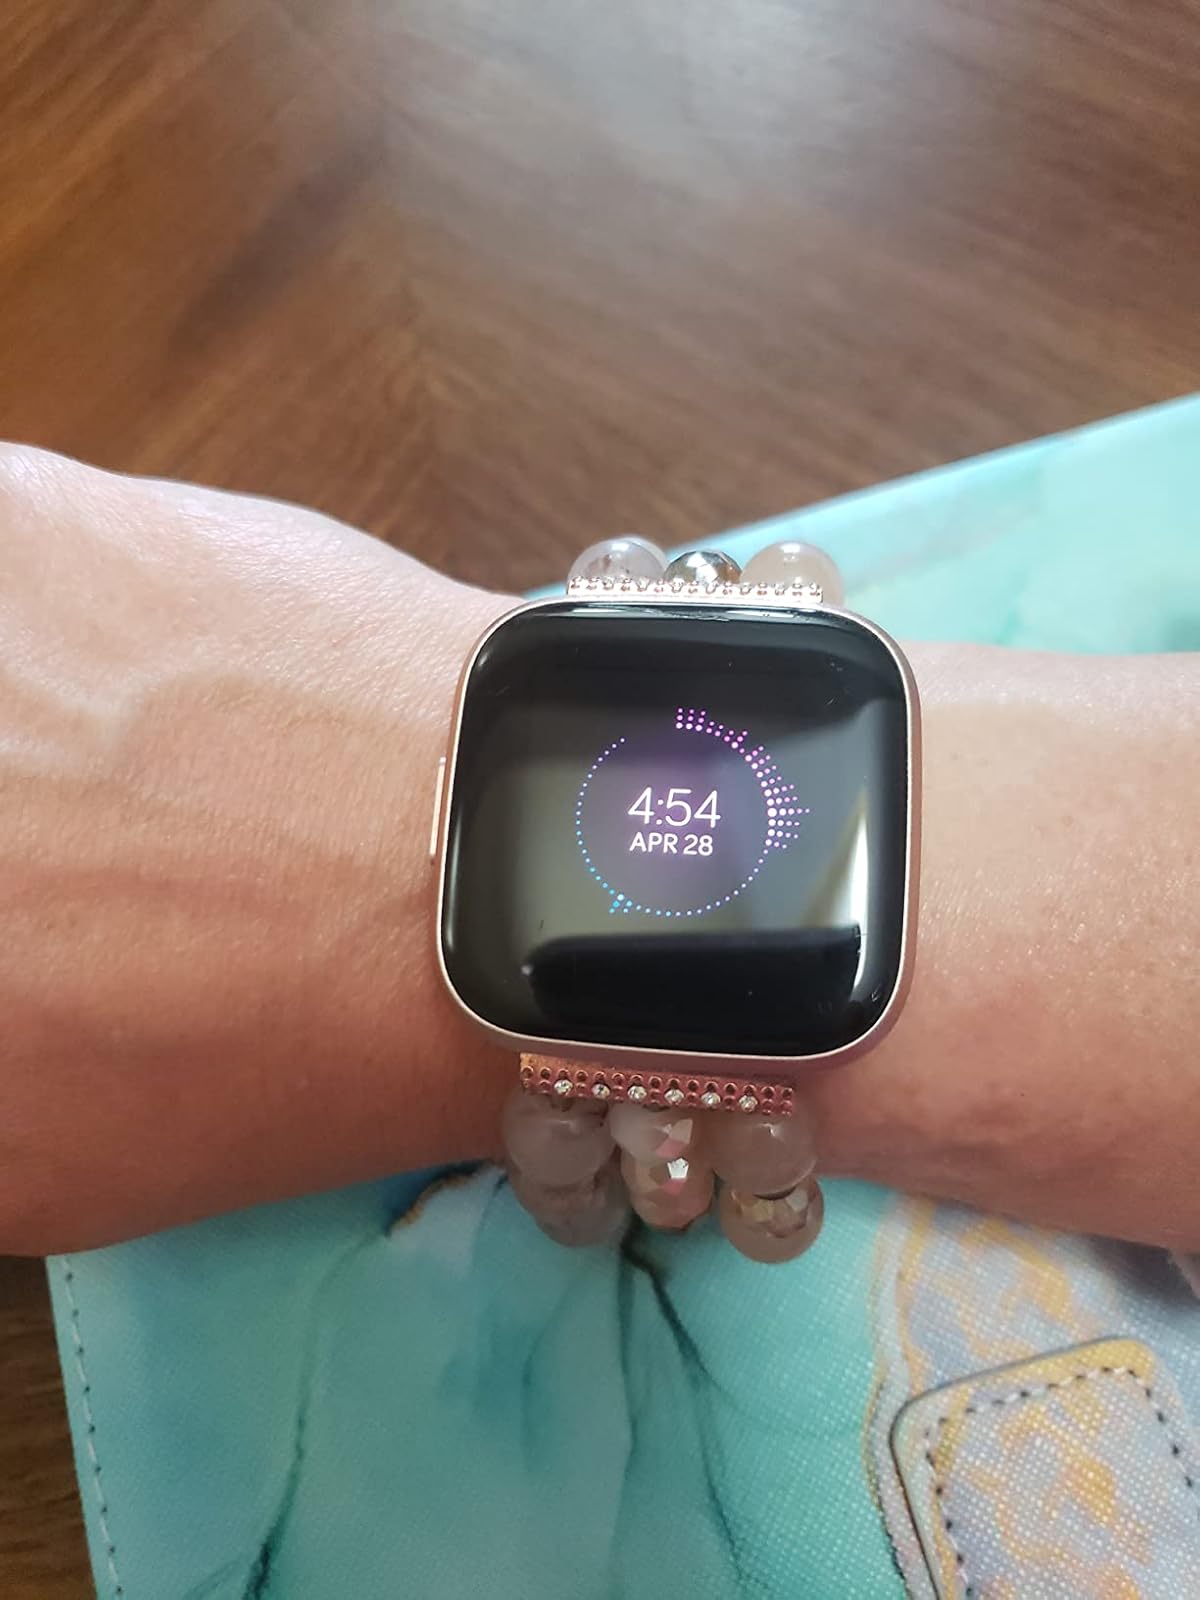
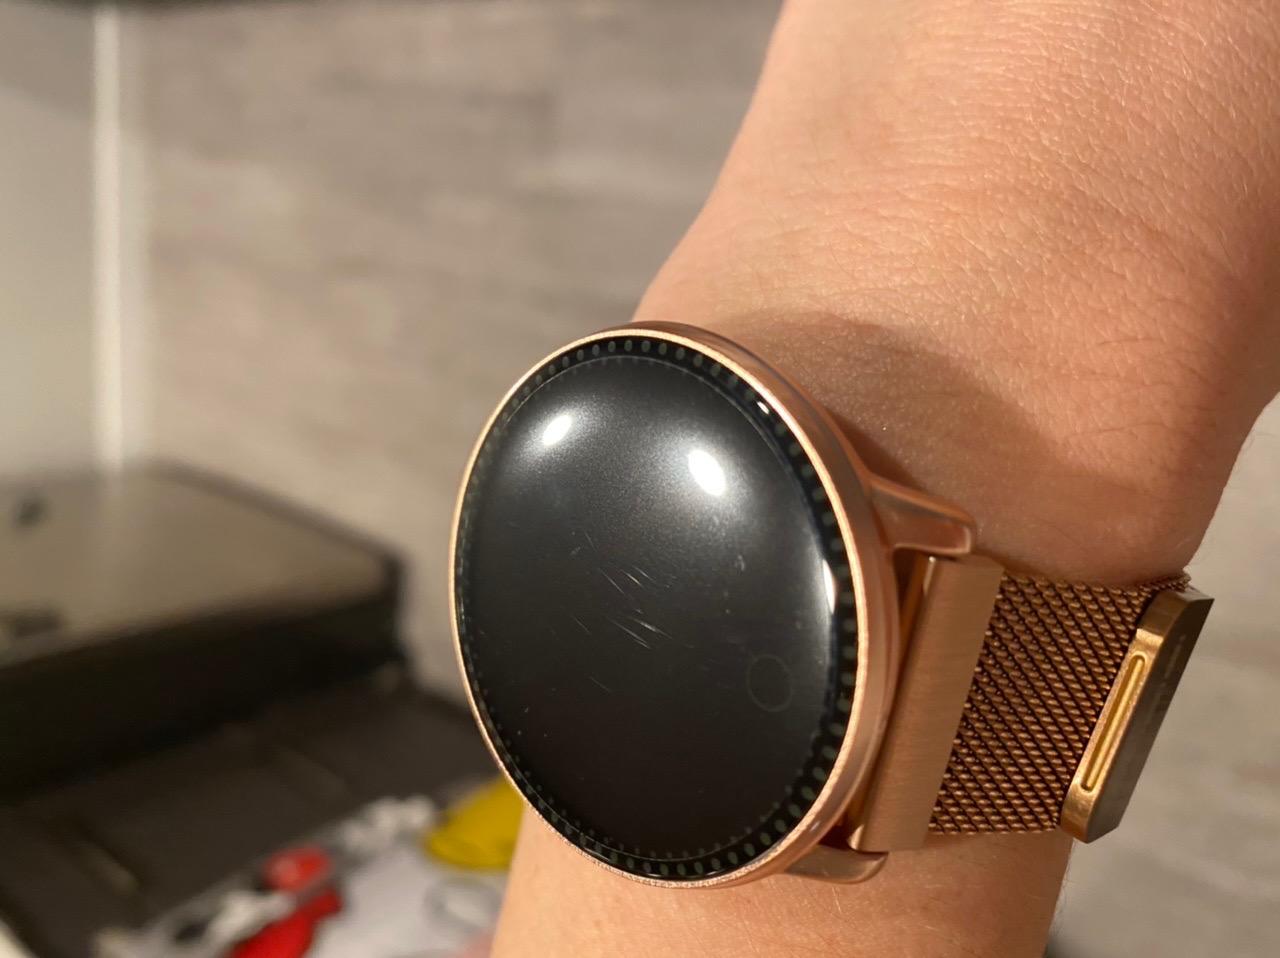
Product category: smartwatch
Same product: no